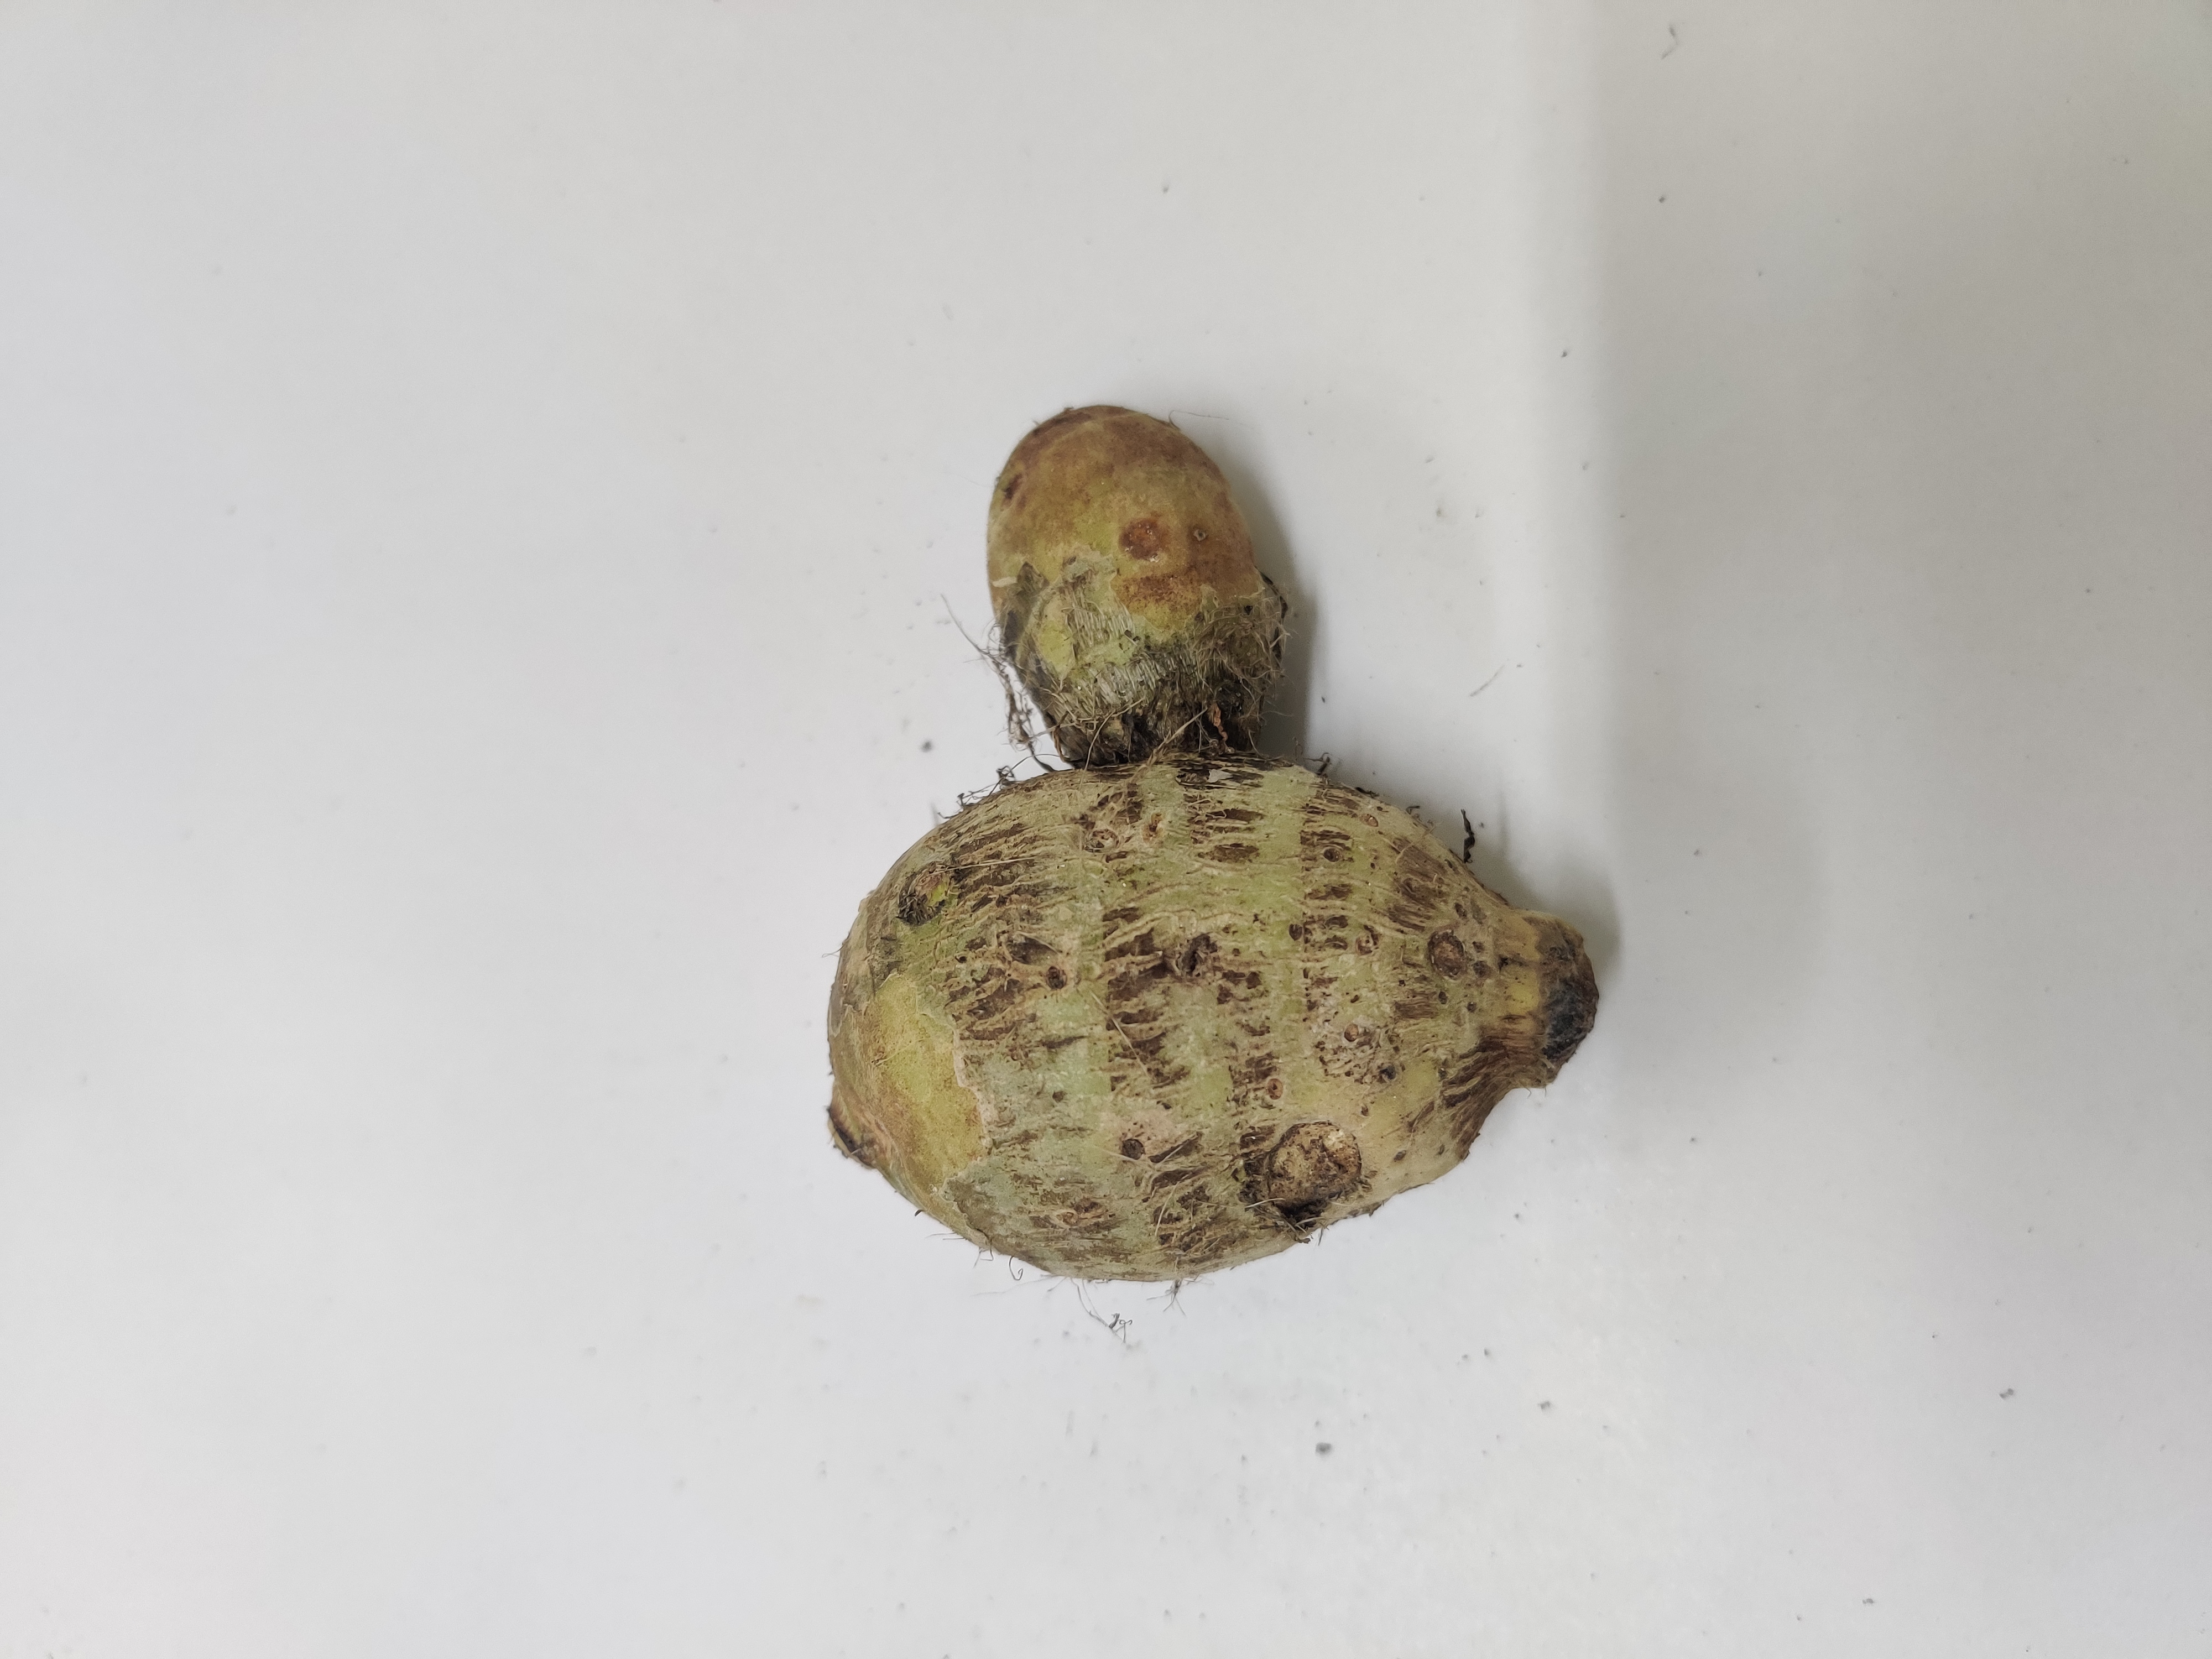
Crop: Taro root
Condition: Severely Damaged